69th Street Transit Center

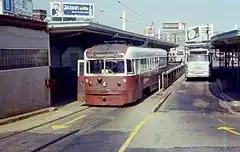
A bus and trolley at the West Terminal in June 1968

On February 2, 2016, SEPTA opened a new West Terminal at the station, serving multiple bus routes and the 101 and 102 trolley lines. The $19.6 million project brought new tracks and pavement, new platforms and ramps to the terminal building, as well as a green roof and eco-friendly LED lighting.